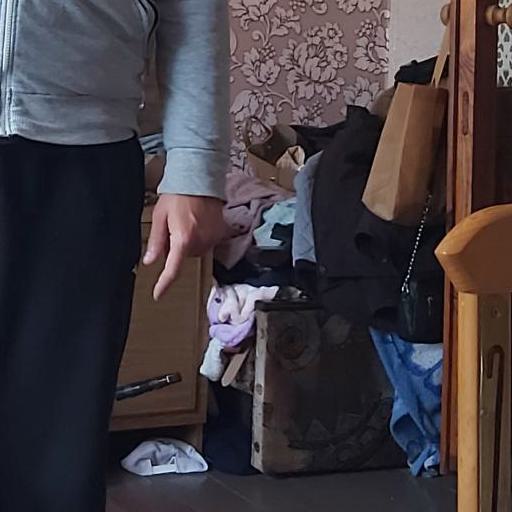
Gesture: no_gesture